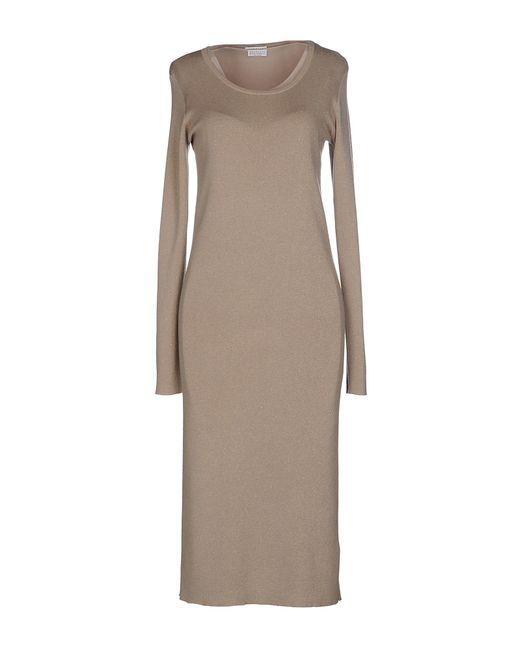
Volles Hülsenkleid aus Baumwolle für Damen